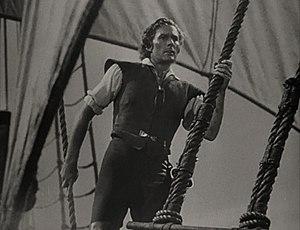
L'Aigle des mers est un film d'aventures maritimes américain réalisé par Michael Curtiz, sorti en 1940. Il fut nommé pour quatre oscars.